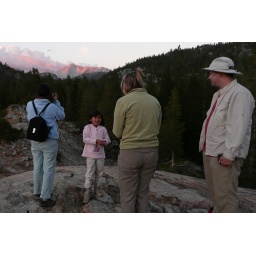
cute girl who hiked the whole 6 miles in